Saint Petersburg–Warsaw railway

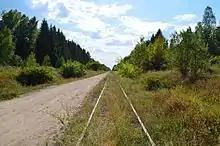
Now abandoned section of the line between Marcinkonys and Porechye in Lithuania.

The construction of the section from Lentvaris to Warsaw was completed on 15 December 1862.